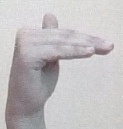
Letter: khaa